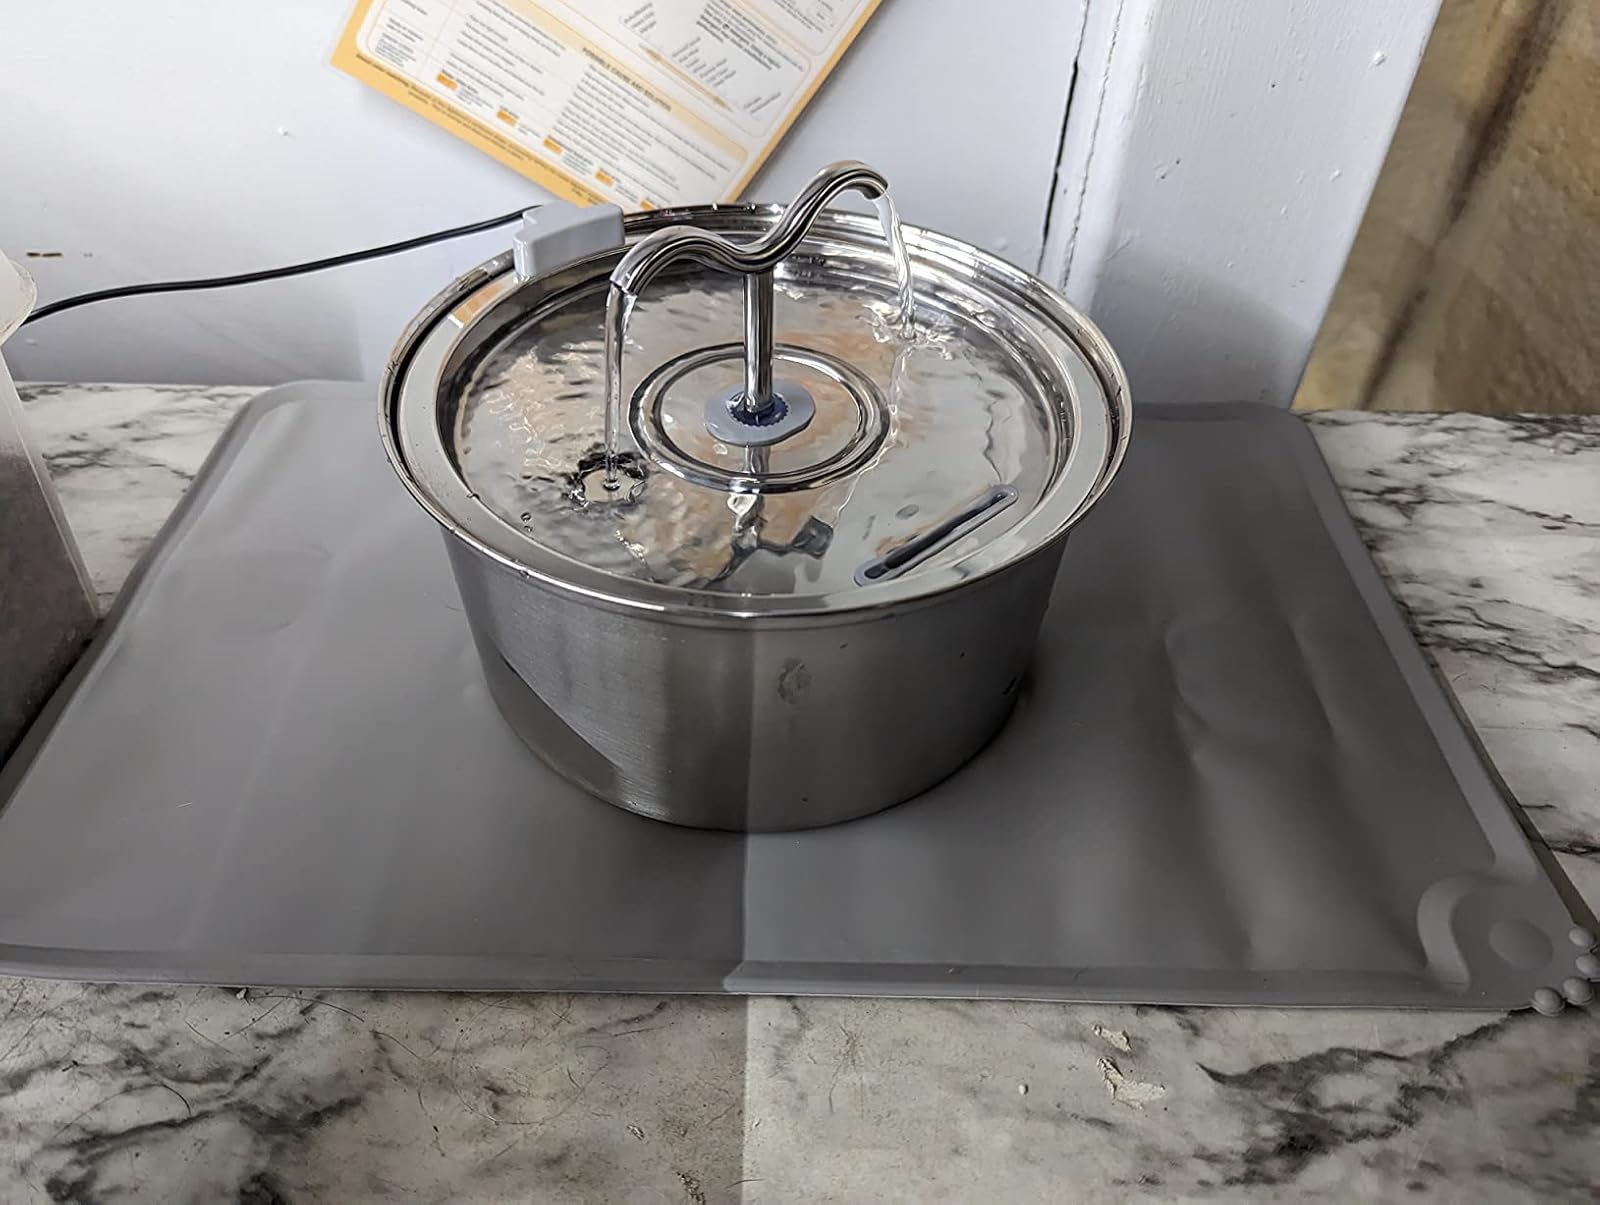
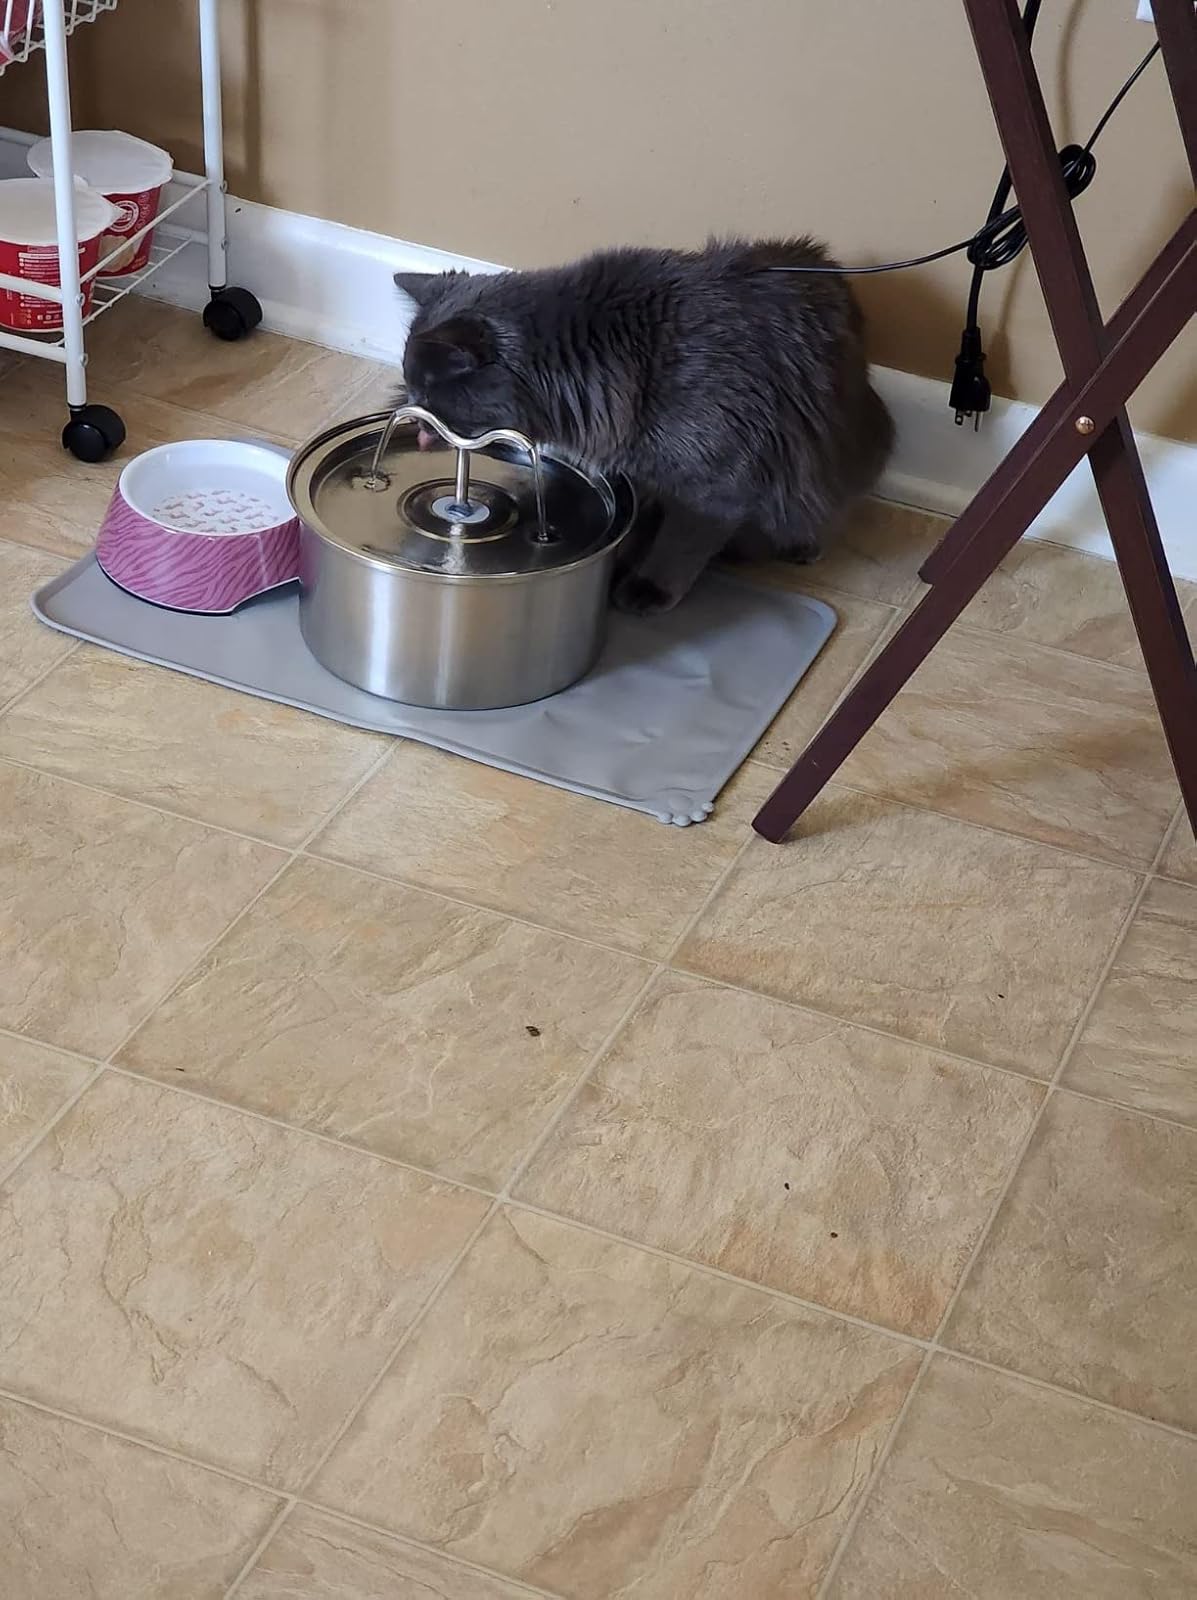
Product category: items_bowl
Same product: yes